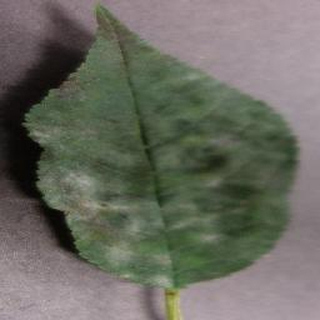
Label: cherry_powdery_mildew